Ulnar collateral ligament injury of the thumb

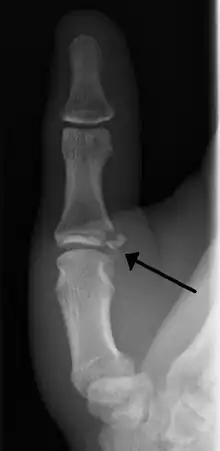
Avulsion fractures of the ulnar base of the proximal phalanx of the thumb ( Gamekeeper's fracture )

Gamekeeper's thumb (also known as skier's thumb or UCL tear) is a type of injury to the ulnar collateral ligament (UCL) of the thumb. The UCL may be merely stretched, or it may be torn from its insertion site into the proximal phalanx of the thumb. This condition is commonly observed among gamekeepers and Scottish fowl hunters, as well as athletes (such as volleyballers and soccer goalkeepers). It also occurs among people who sustain a fall onto an outstretched hand while holding a rod, frequently skiers grasping ski poles.